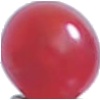
Label: redcurrant